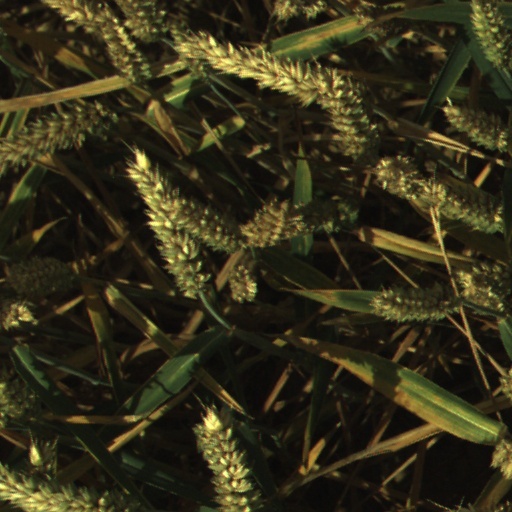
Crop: wheat